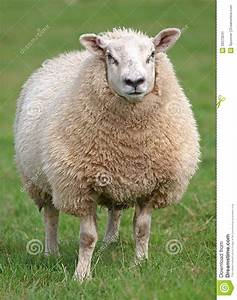
Label: sheep